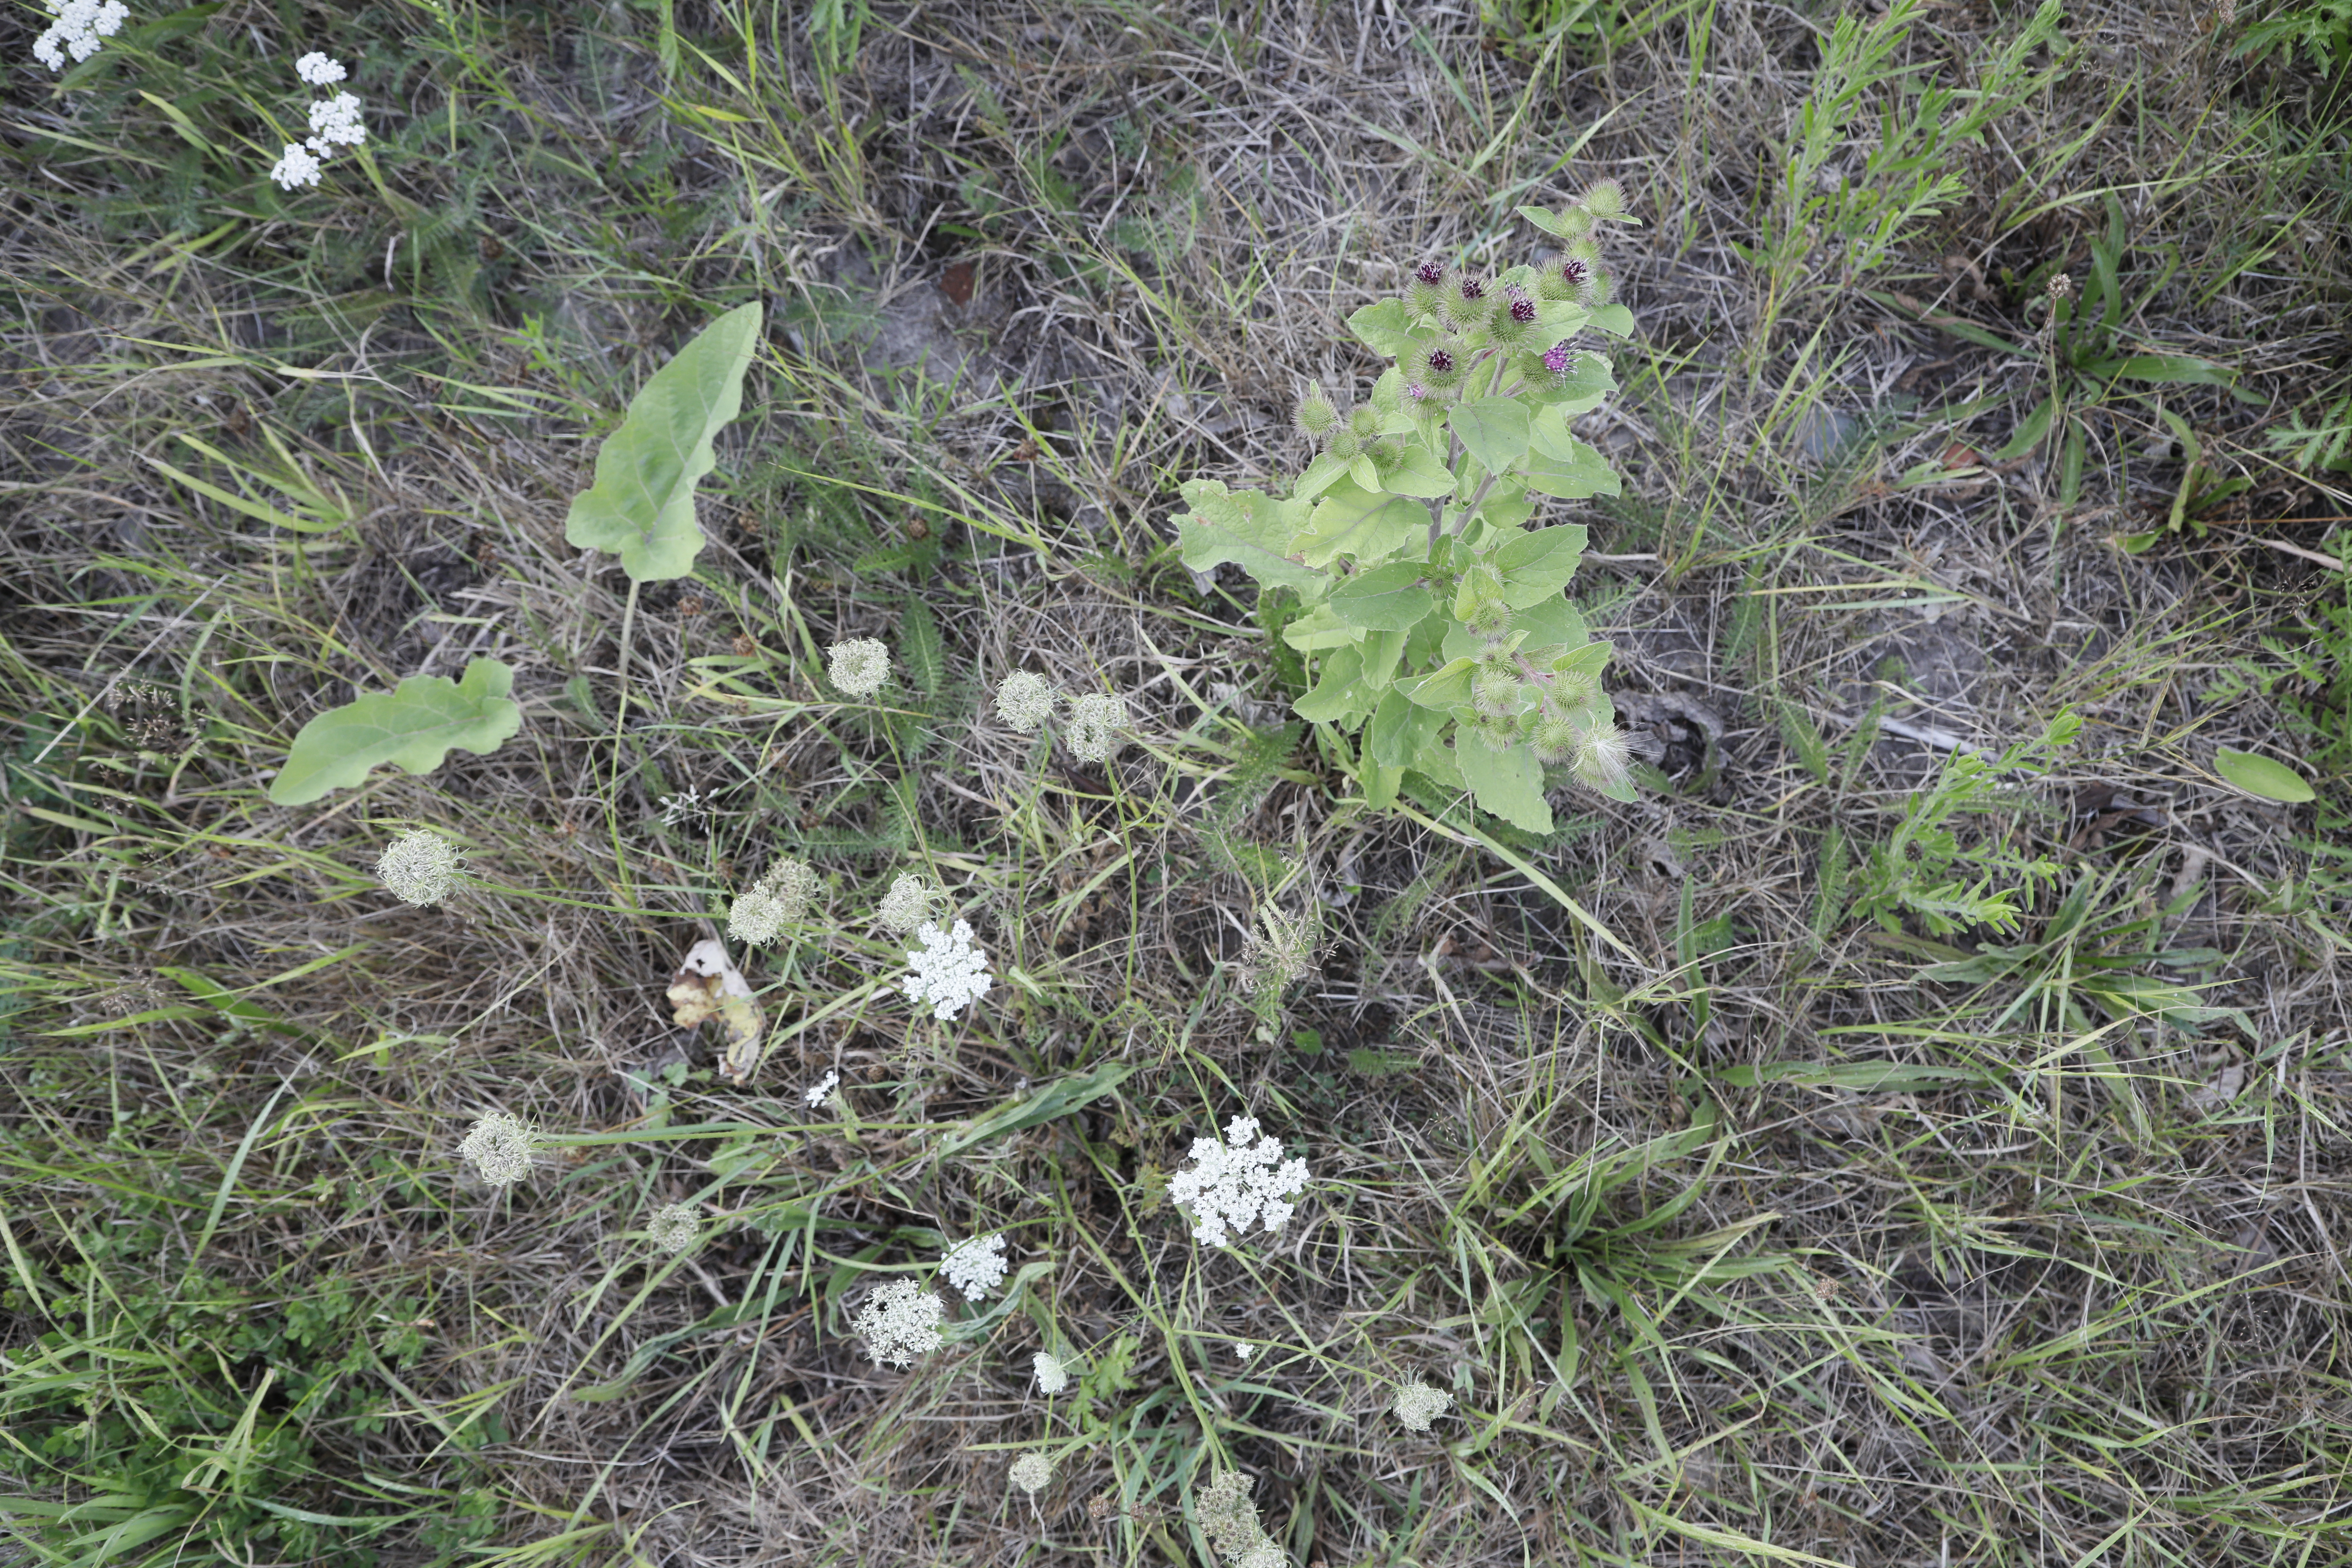
Plant species: Arctium lappa, Daucus carota, Linaria vulgaris